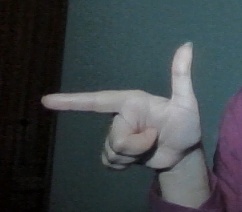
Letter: yaa